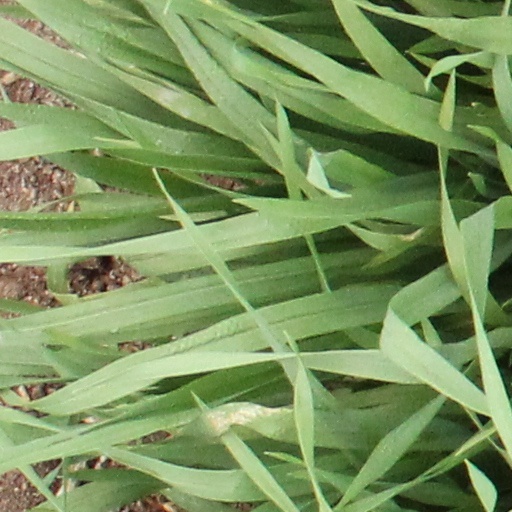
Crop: wheat